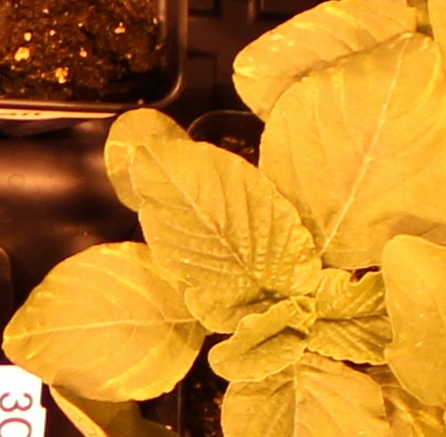
Label: Redroot Pigweed